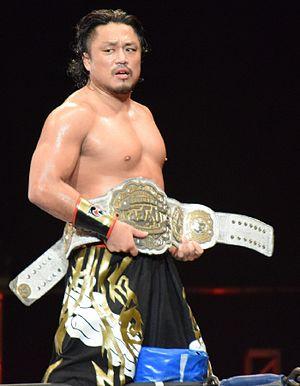
Hirooki Gotō est un catcheur japonais. Il travaille surtout pour la New Japan Pro Wrestling.